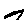
Label: 7